Mignonette Kokin

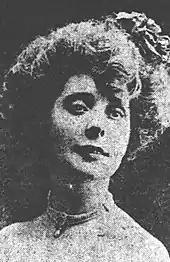
Mignonette Kokin, from a 1911 publication.

Kokin often worked alongside the monkey act run by her husband, Charles F. Galetti. In 1907, she detailed her encounter with a simian costar in a New York theatre in 1907, a story published with exaggerated illustrations, under the headline "Hugged by a Big Baboon": "All of the nightmares in the world rolled into one," Kokin wrote, "cannot compare with those awful moments I passed in the arms of this repulsive brute, strong enough and ferocious enough to crush my slender body like an eggshell." In 1908 she toured Australia, again sharing bills with the baboon act. She and Galetti's monkeys were back in California in 1911, Kentucky in 1913, and in Utah in 1915.